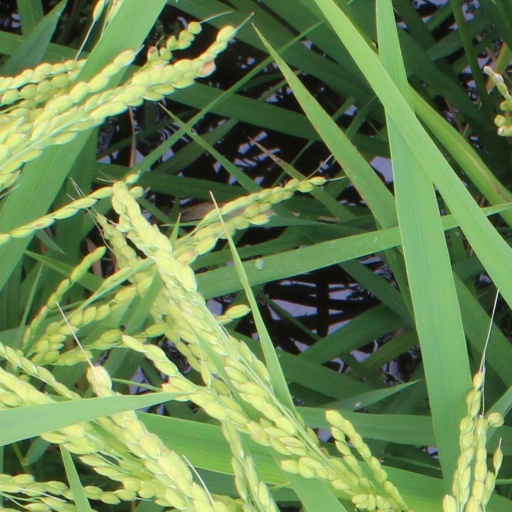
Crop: rice